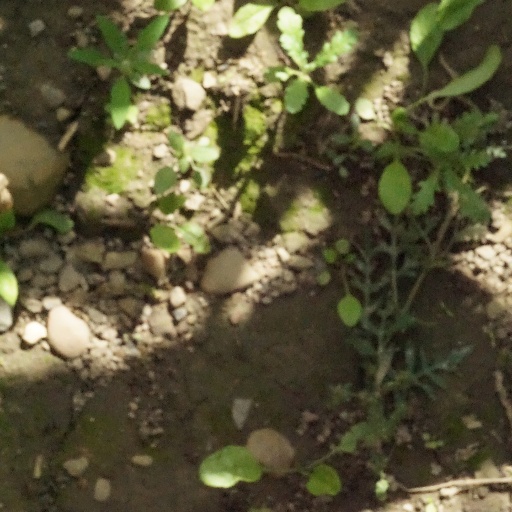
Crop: maize; corn